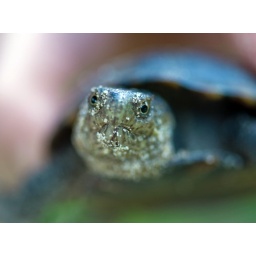
A baby box turtle had a little fun in the sandbox.